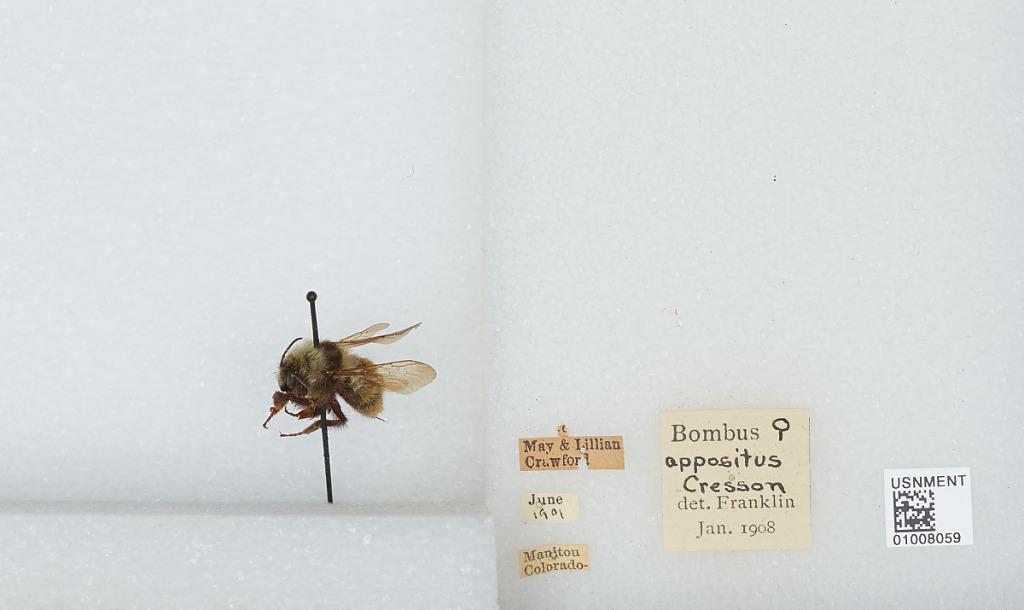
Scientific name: Bombus (Subterraneobombus) appositus Cresson
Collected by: M. Crawford & L. Crawford
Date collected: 1901-6-1
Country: United States
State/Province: Colorado
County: El Paso
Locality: Manitou
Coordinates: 38.8597, -104.917
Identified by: Franklin